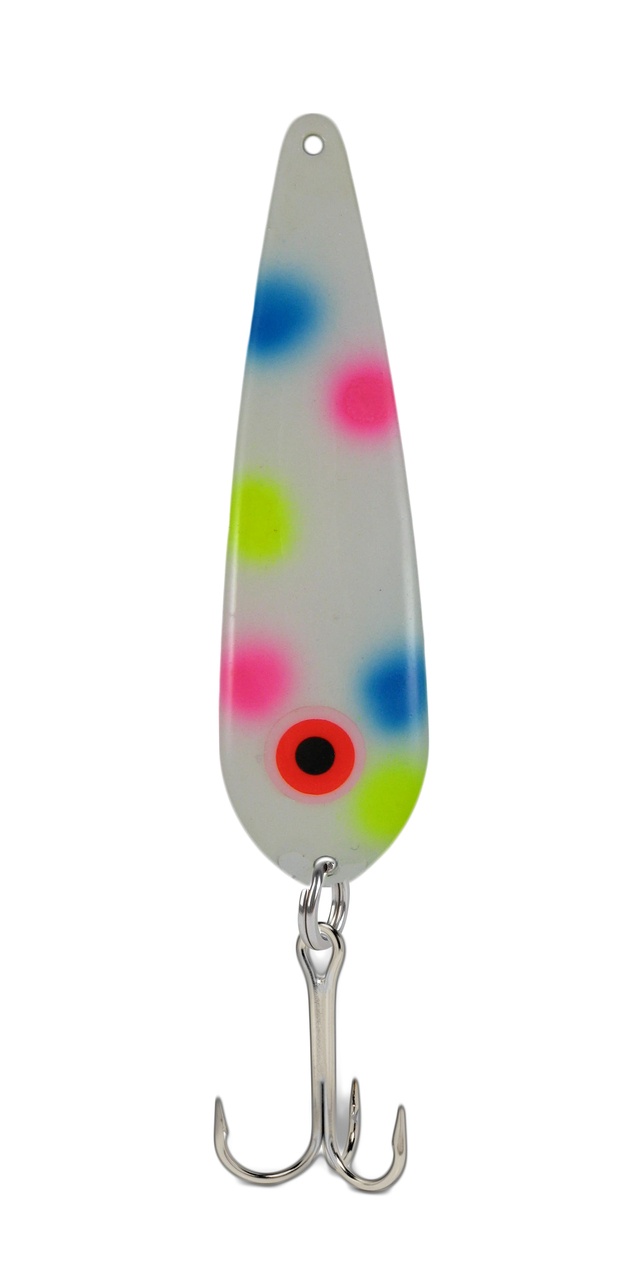
Pro King Regular Wonderbread pk-193
The Pro King Regular Spoon is the standard for Great Lakes trolling. These spoons have over 30-years of fish-catching testimonials from tournament anglers and charter captains. Each spoon is 3.75-inches long with a custom shape and profile that is a Proven Performer. The unique Pro King design produces the perfect action at any trolling speed. Pro King Spoons are handmade with top-quality materials here in the U.S.A. The plated blades are taped front and back and available in hundreds of fish catching color patterns. Each spoon is finished with an extra-sharp #1 VMC treble hook to bring your trophy to the net.
Brand: Pro King Lures
Category: Sporting Goods > Outdoor Recreation > Fishing > Fishing Tackle > Fishing Baits & Lures > Artificial Fishing Spoons